Conductive metal−organic frameworks

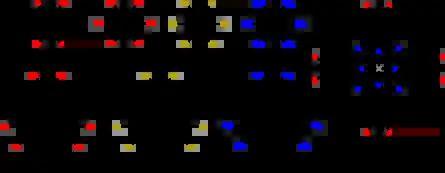
Fig.1 Typical multi-dentate ligands for synthesis of conductive MOFs. From left to right in top row are dihydroxy benzoquinone (DBHQ), hexahydroxybenzene (HHB), hexathiolbenzene (HTB), hexaaminobenzene (HAB), octahydroxy/amino metallophthalocyanine. In bottom row from left to right are hexahydroxytriphenylene (HHTP), hexathioltriphenylene (HTTP) and hexaaminotriphenylene (HITP).

The organic linkers for conductive MOFs are generally conjugated. 2D conductive MOFs have been explored well and several studies of 3D conductive MOFs have also been reported so far. Single crystal structure of a 2D conductive MOF Co(HHTP) [hexahydroxytriphenylene] was reported in 2012.